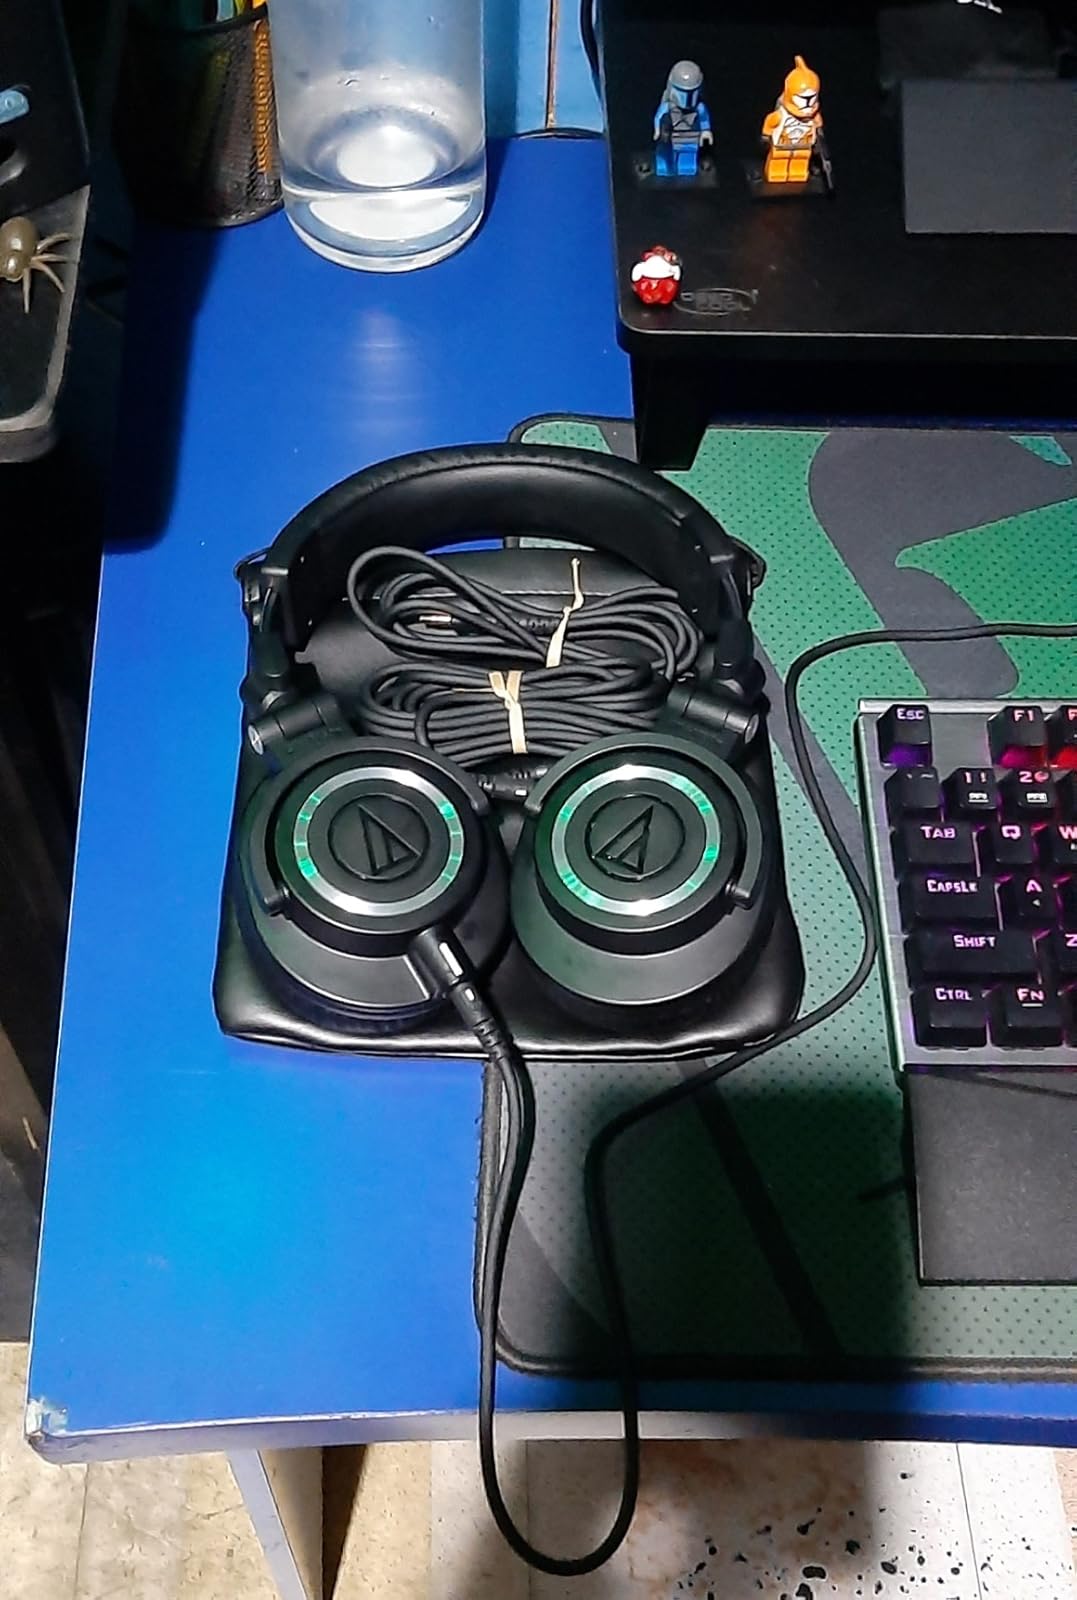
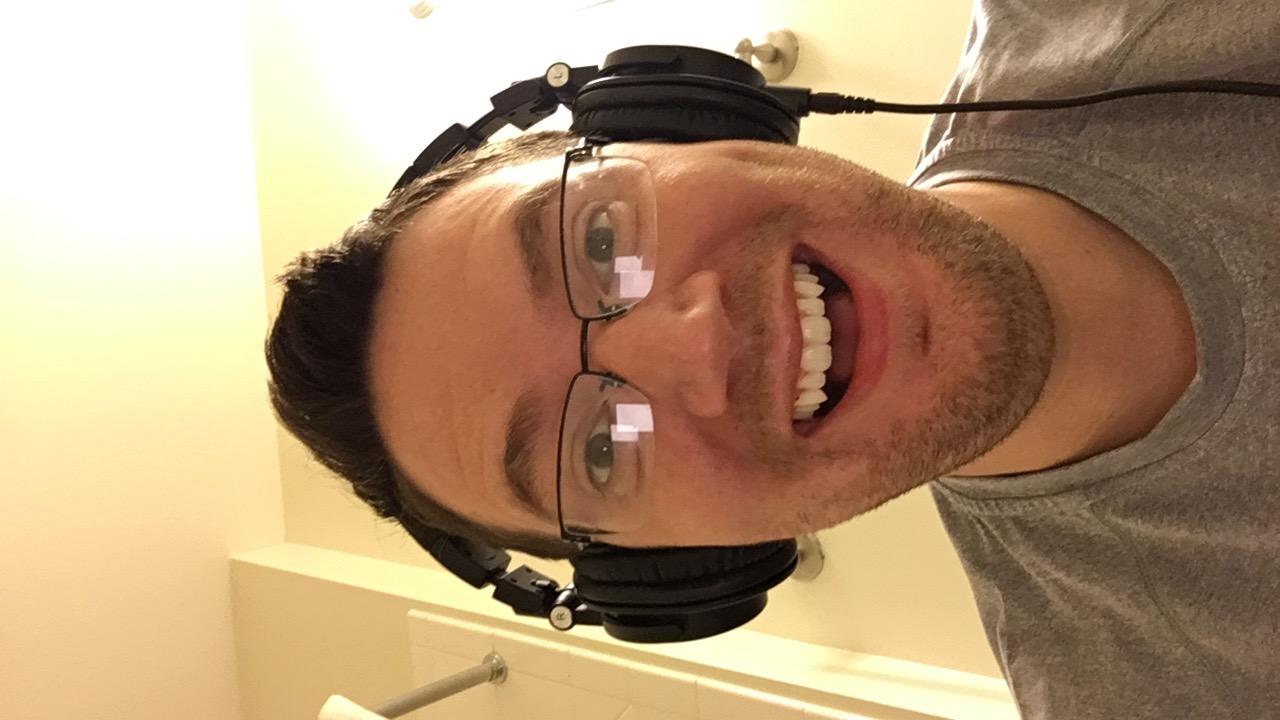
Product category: headphones
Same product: yes